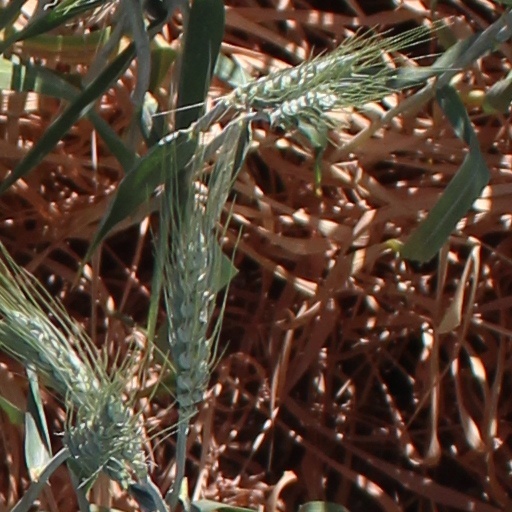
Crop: wheat